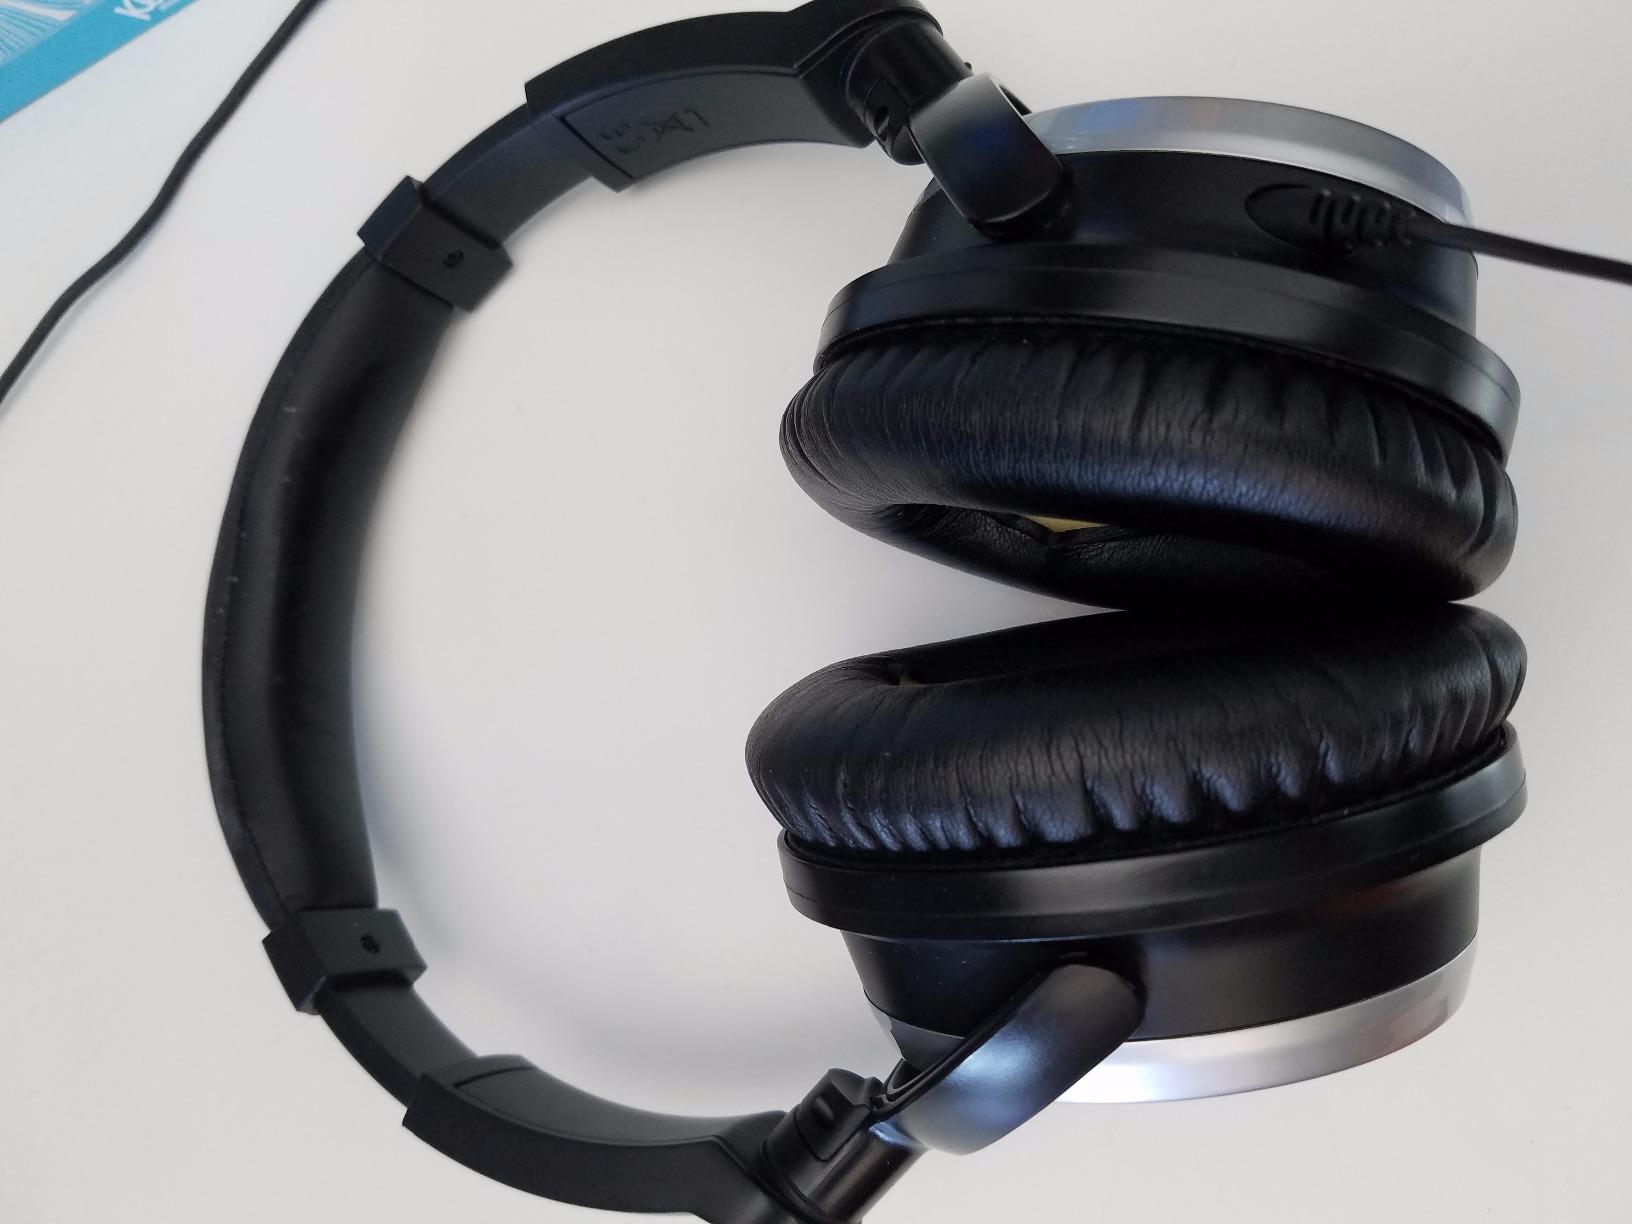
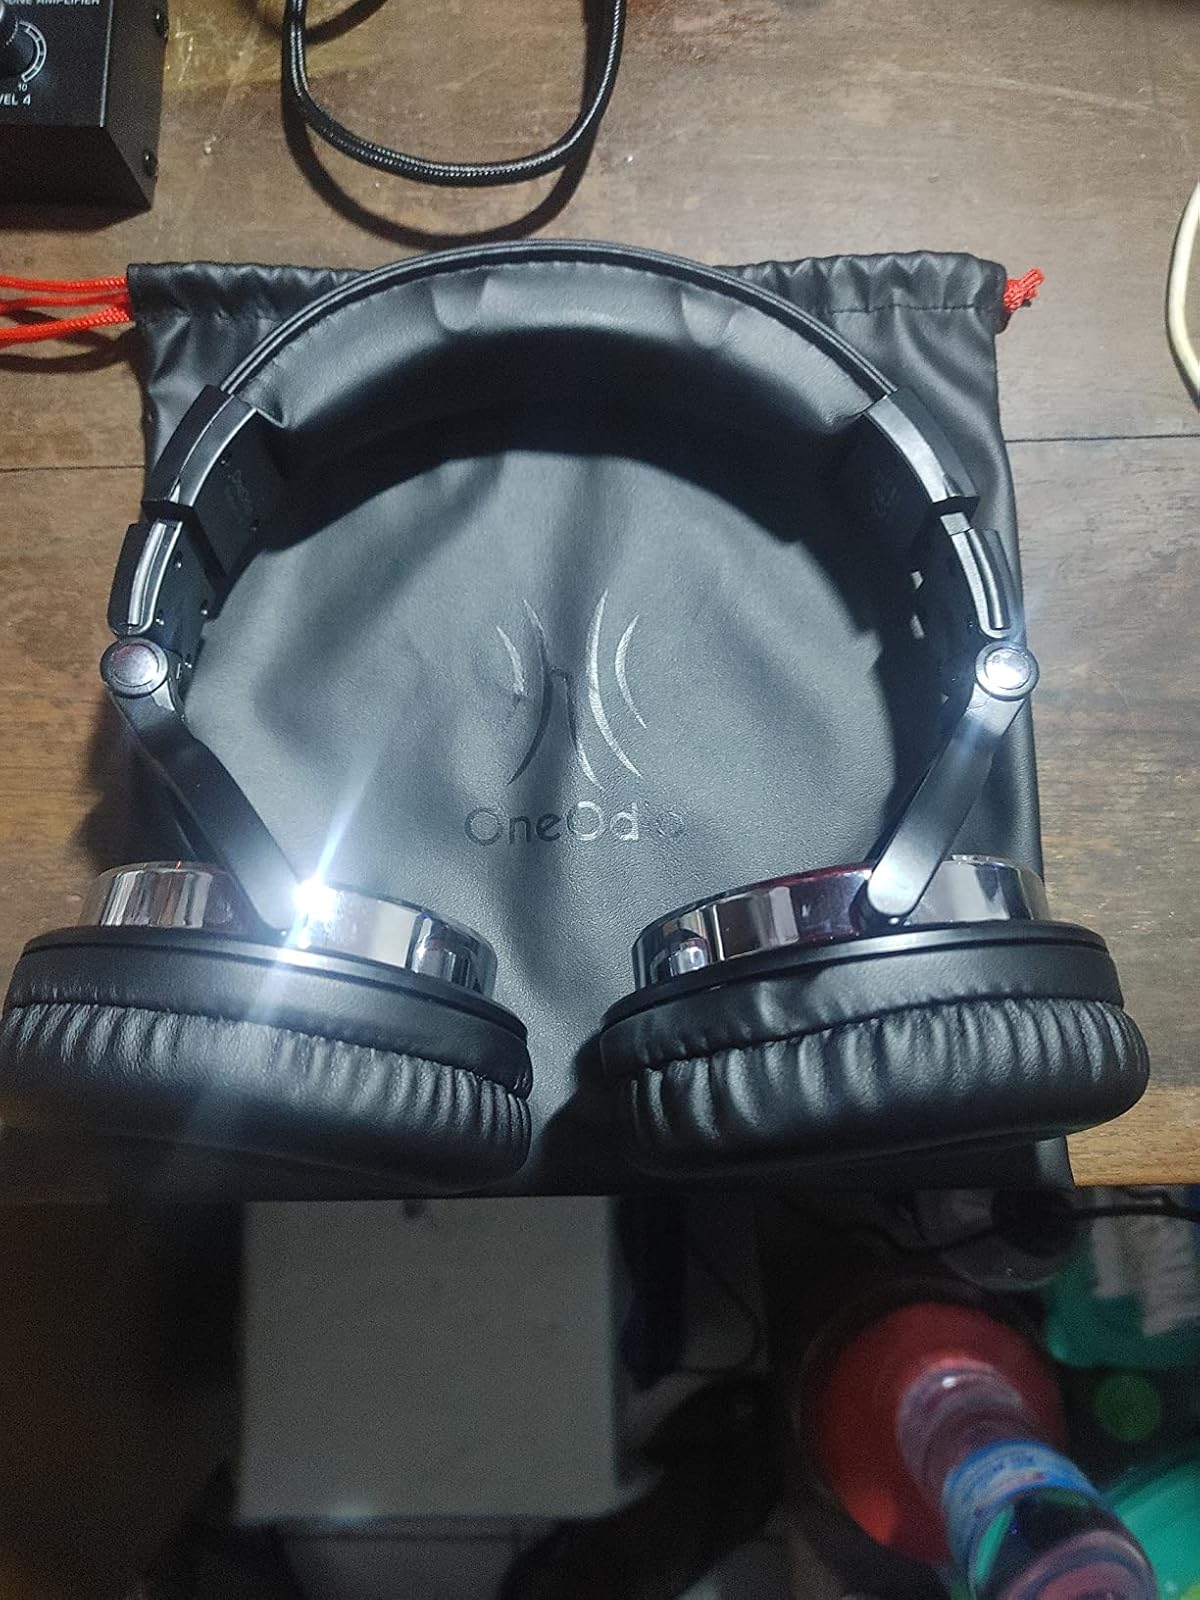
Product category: headphones
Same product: no